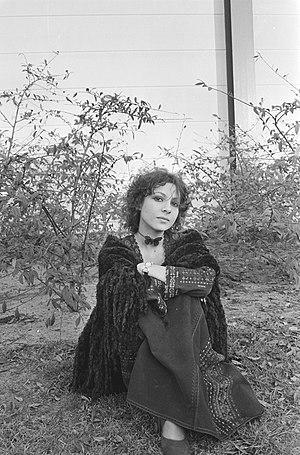
El cóndor pasa est d'abord une œuvre théâtrale musicale classée traditionnellement comme zarzuela, d'où est extrait l'air de la célèbre chanson du même nom.